Dayalbagh

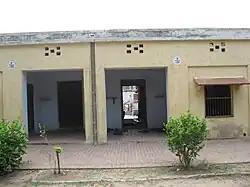
A typical house in the residential streets of Dayalbagh.

Soami bagh is an area adjacent to Dayalbagh. The land was purchased by Soami Ji Maharaj. Soami Ji's "Samadhi" [place of achieving "Nirvana"] has been under construction since building began in 1905 by Guru Maharaj Saheb, and continues till today.